Yahdun-Lim

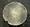
Yahdun-Lim's inscription on a disk

Yahdun-Lim (or "Yakhdunlim, Yahdunlim"; from Akkadian "ia-aḫ-du-un-li-im", in Amorite "Yaʿdun-lîm") was the king of Mari probably in 1820—1796 BC. He was of Amorite origin, and became king after the death of his father Iaggid-Lim. Yahdunlim built Mari up to become one of the major powers of the region. He led a successful campaign to the coast of the Mediterranean.